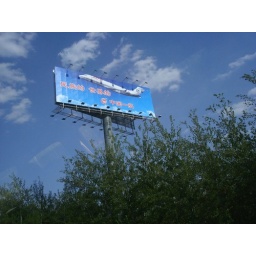
First blue sky I saw in China. Sadly it was on the last day there.